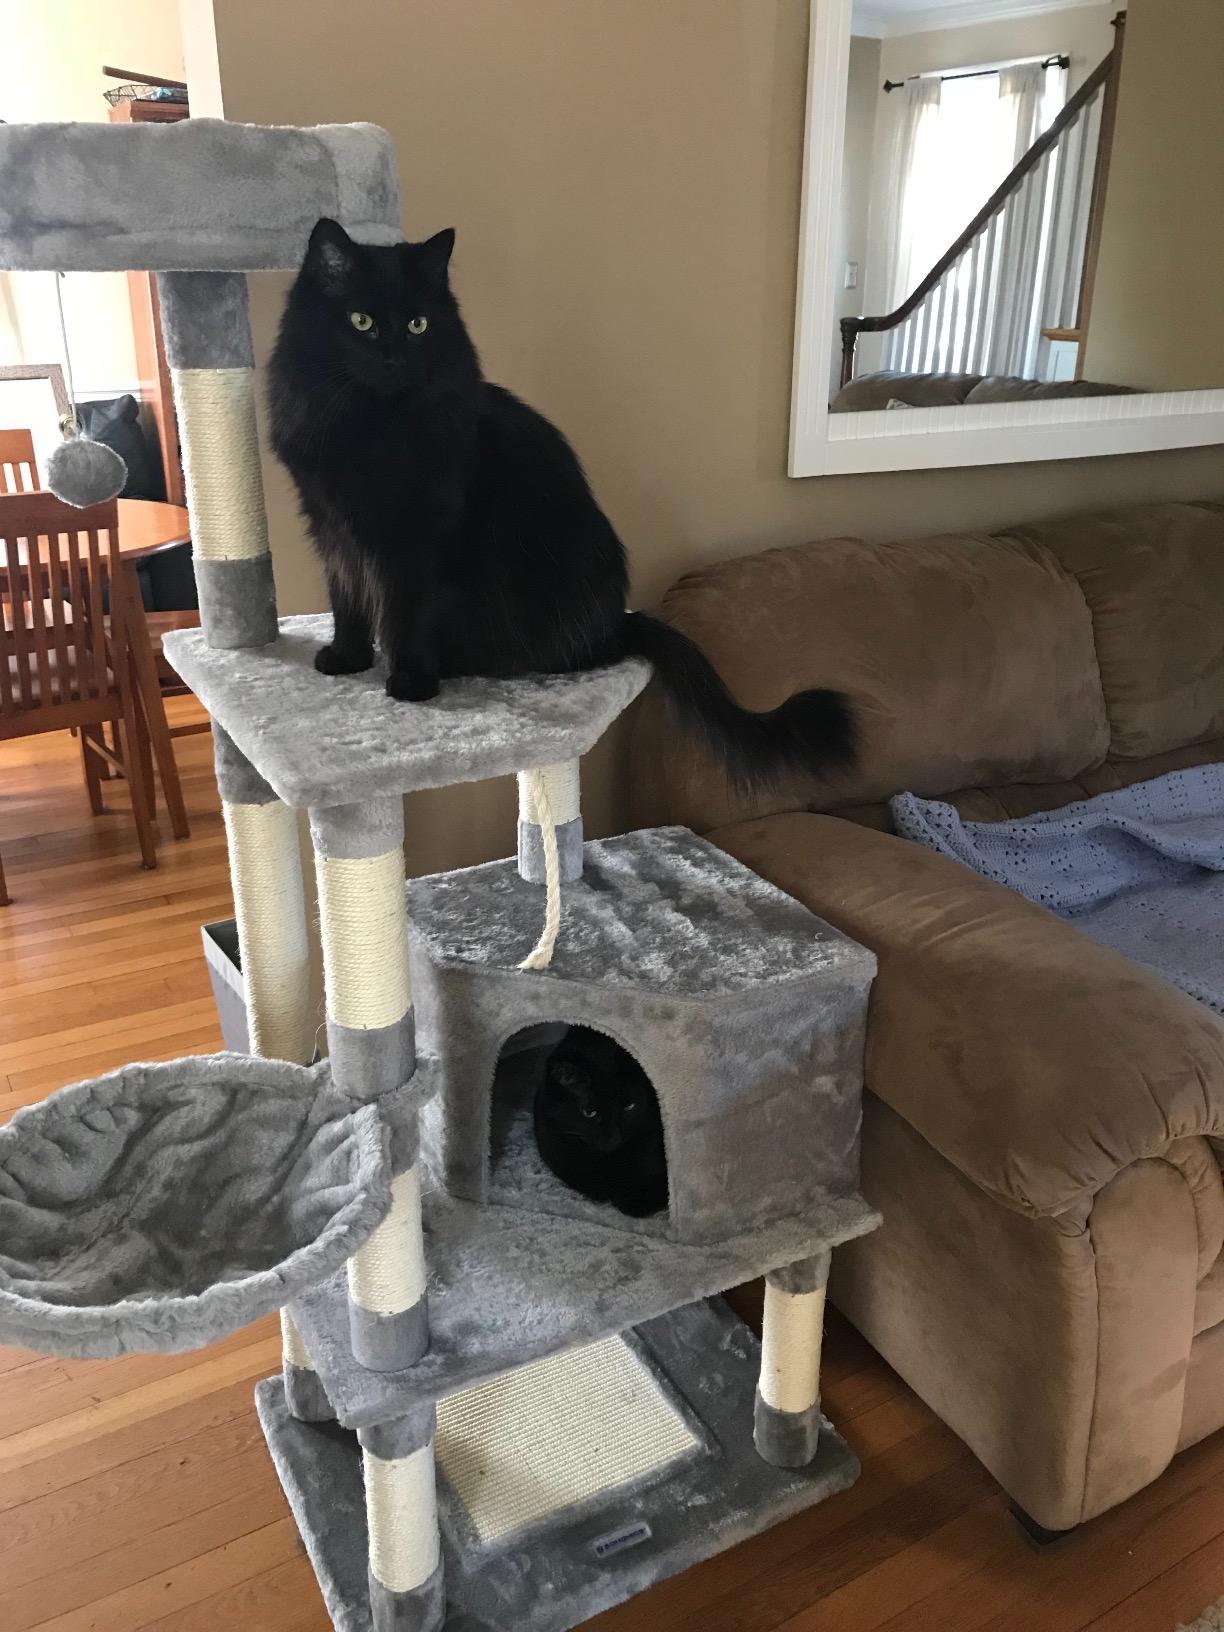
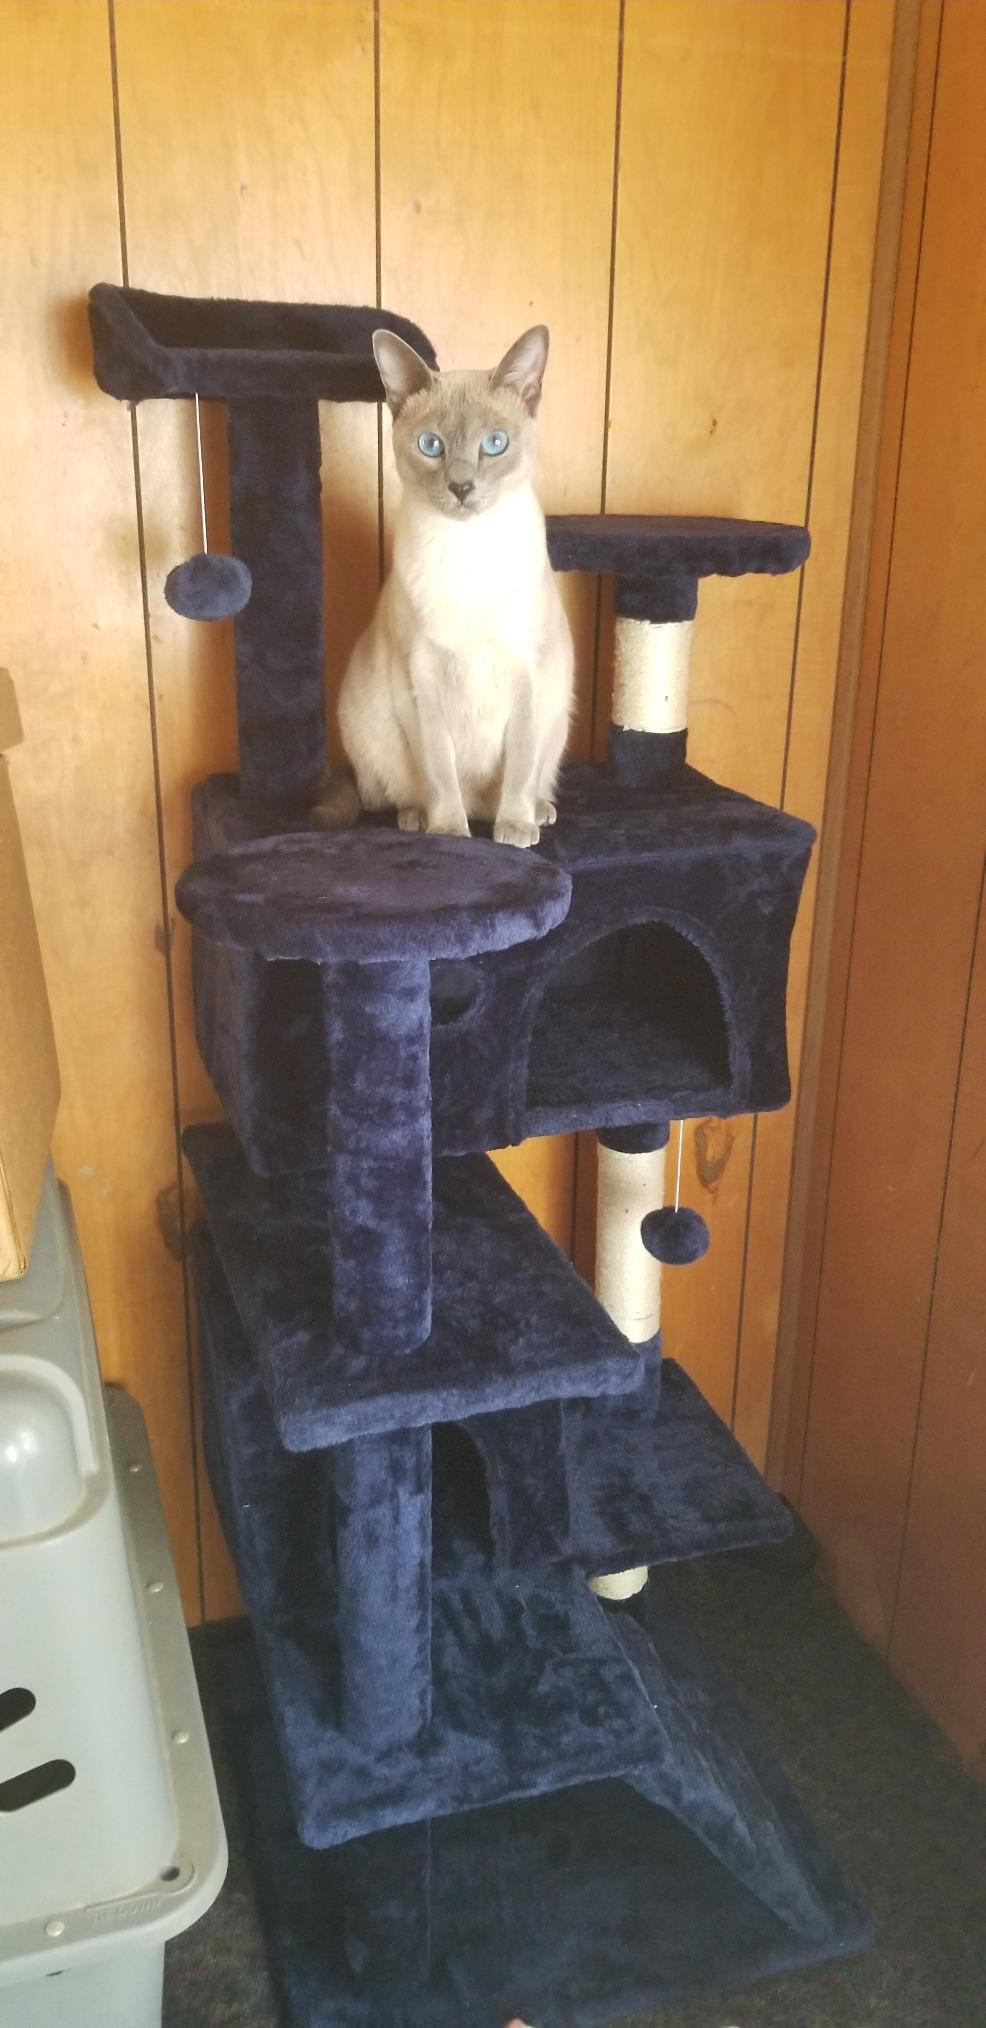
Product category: items_cat tree
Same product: no